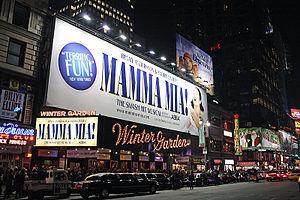
Le Winter Garden Theatre est un théâtre de Broadway, inauguré en 1911. Il est situé au 1634 Broadway entre la 50e rue et la 51e rue, dans le Theater District, dans le centre de Manhattan, à New York.